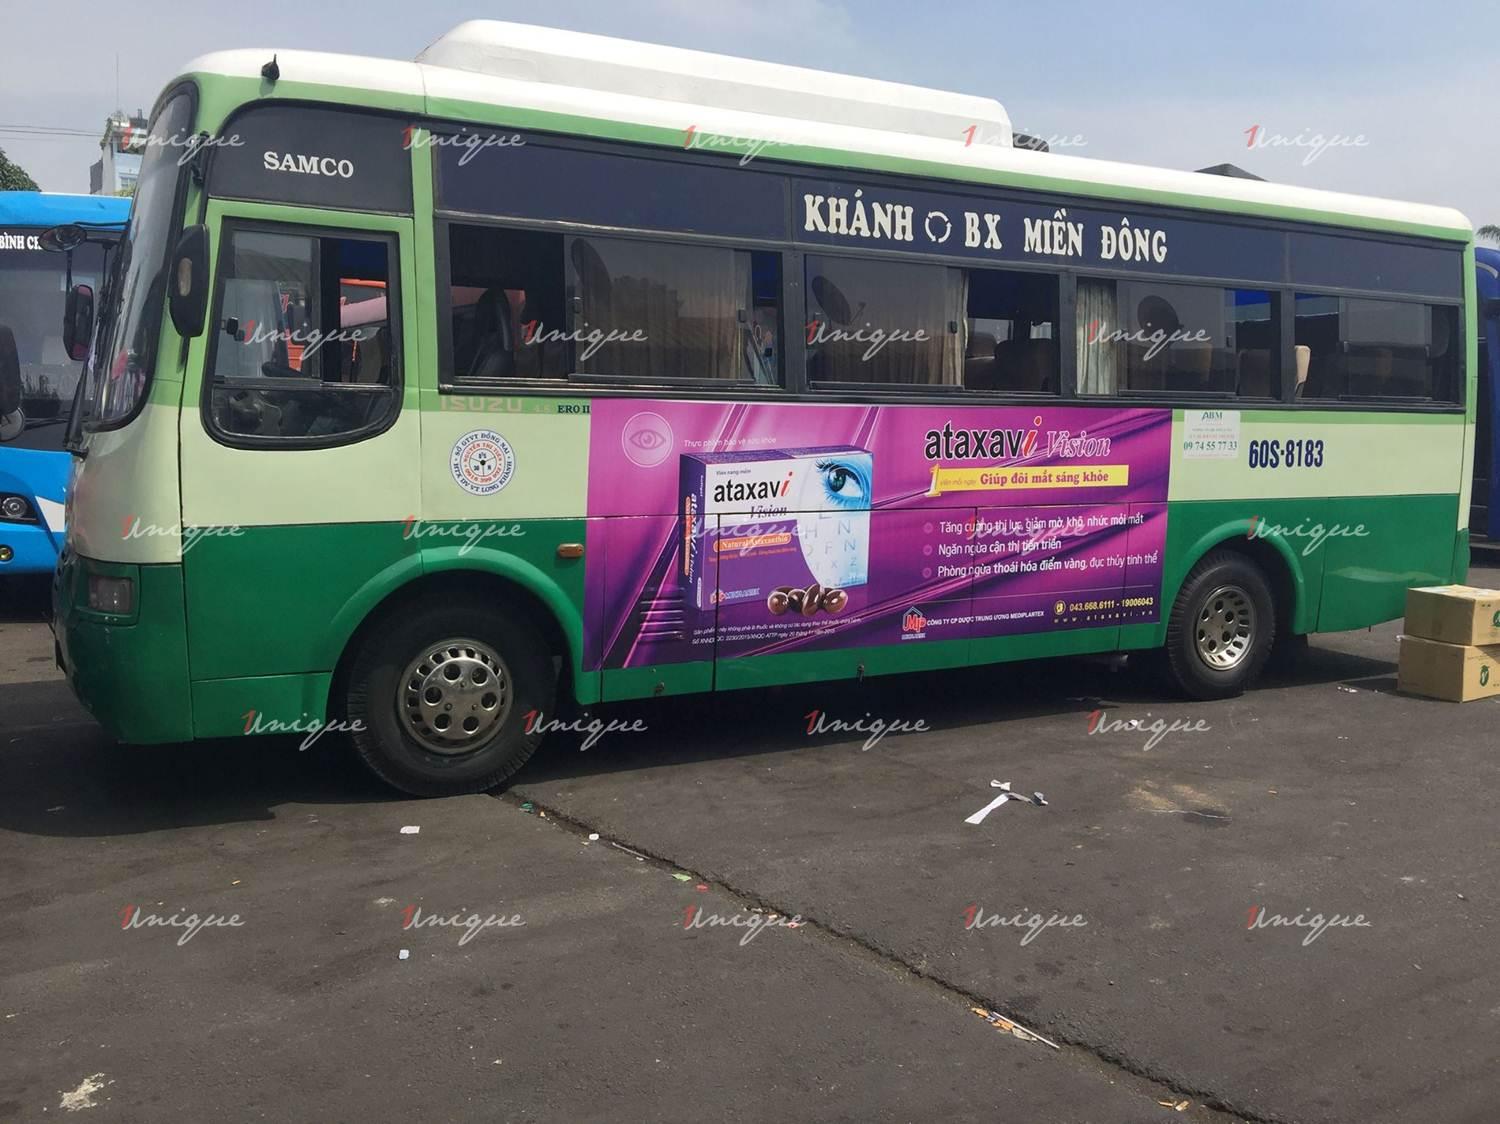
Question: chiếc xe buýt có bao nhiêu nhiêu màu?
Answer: chiếc xe buýt có hai màu